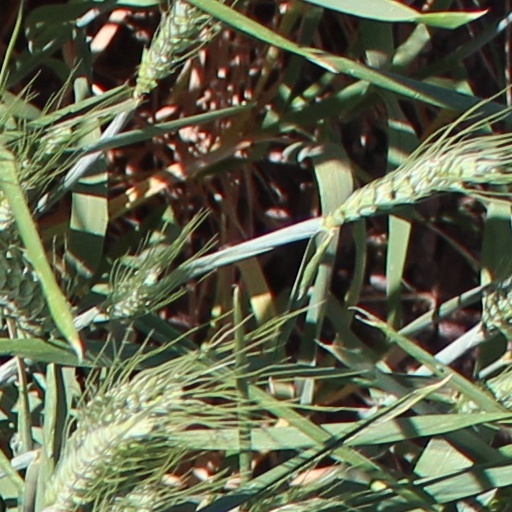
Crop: wheat